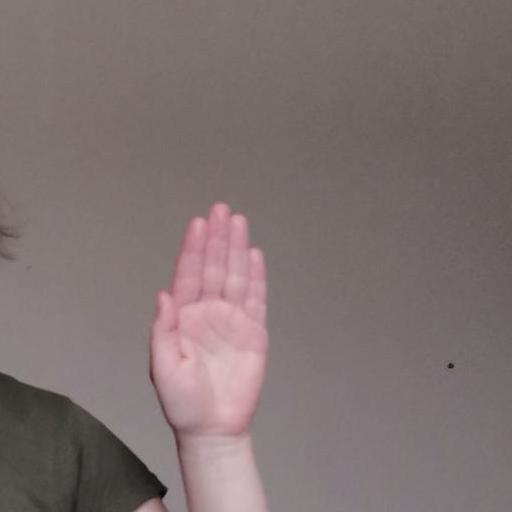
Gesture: stop